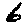
Label: 6